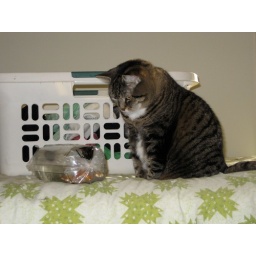
doodle looking in the fish bag